Ohatchecama

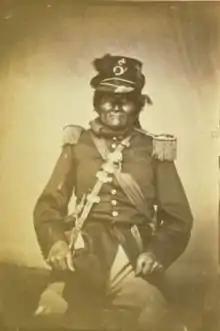
Ohatchecama

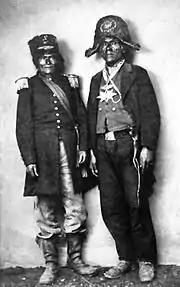
Ohatchecama and Irataba, photographed during the trial following the Wickenburg Massacre

Ohatchecama (Yavapai: "Striking Enemy"; also known as Ocho-cama and Ah-oochy Kah-mah, among other variations) was a Tolkepaya Yavapai leader who was arrested for taking part in the Wickenburg Massacre. Fighting broke out between soldiers as they attempted to arrest the Yavapai leader, and Ohatchecama's brother was killed. The next day, Ohatchecama was seriously wounded while trying to escape and was reported dead, but survived his injuries and later turned up at Fort Date Creek.